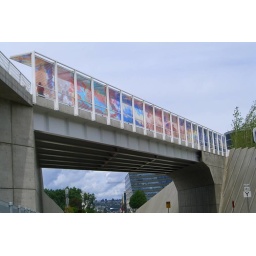
&amp;quot;Seattle Cloud Cover&amp;quot; Teresita Fernandez. organic glass bridge over rr tracks